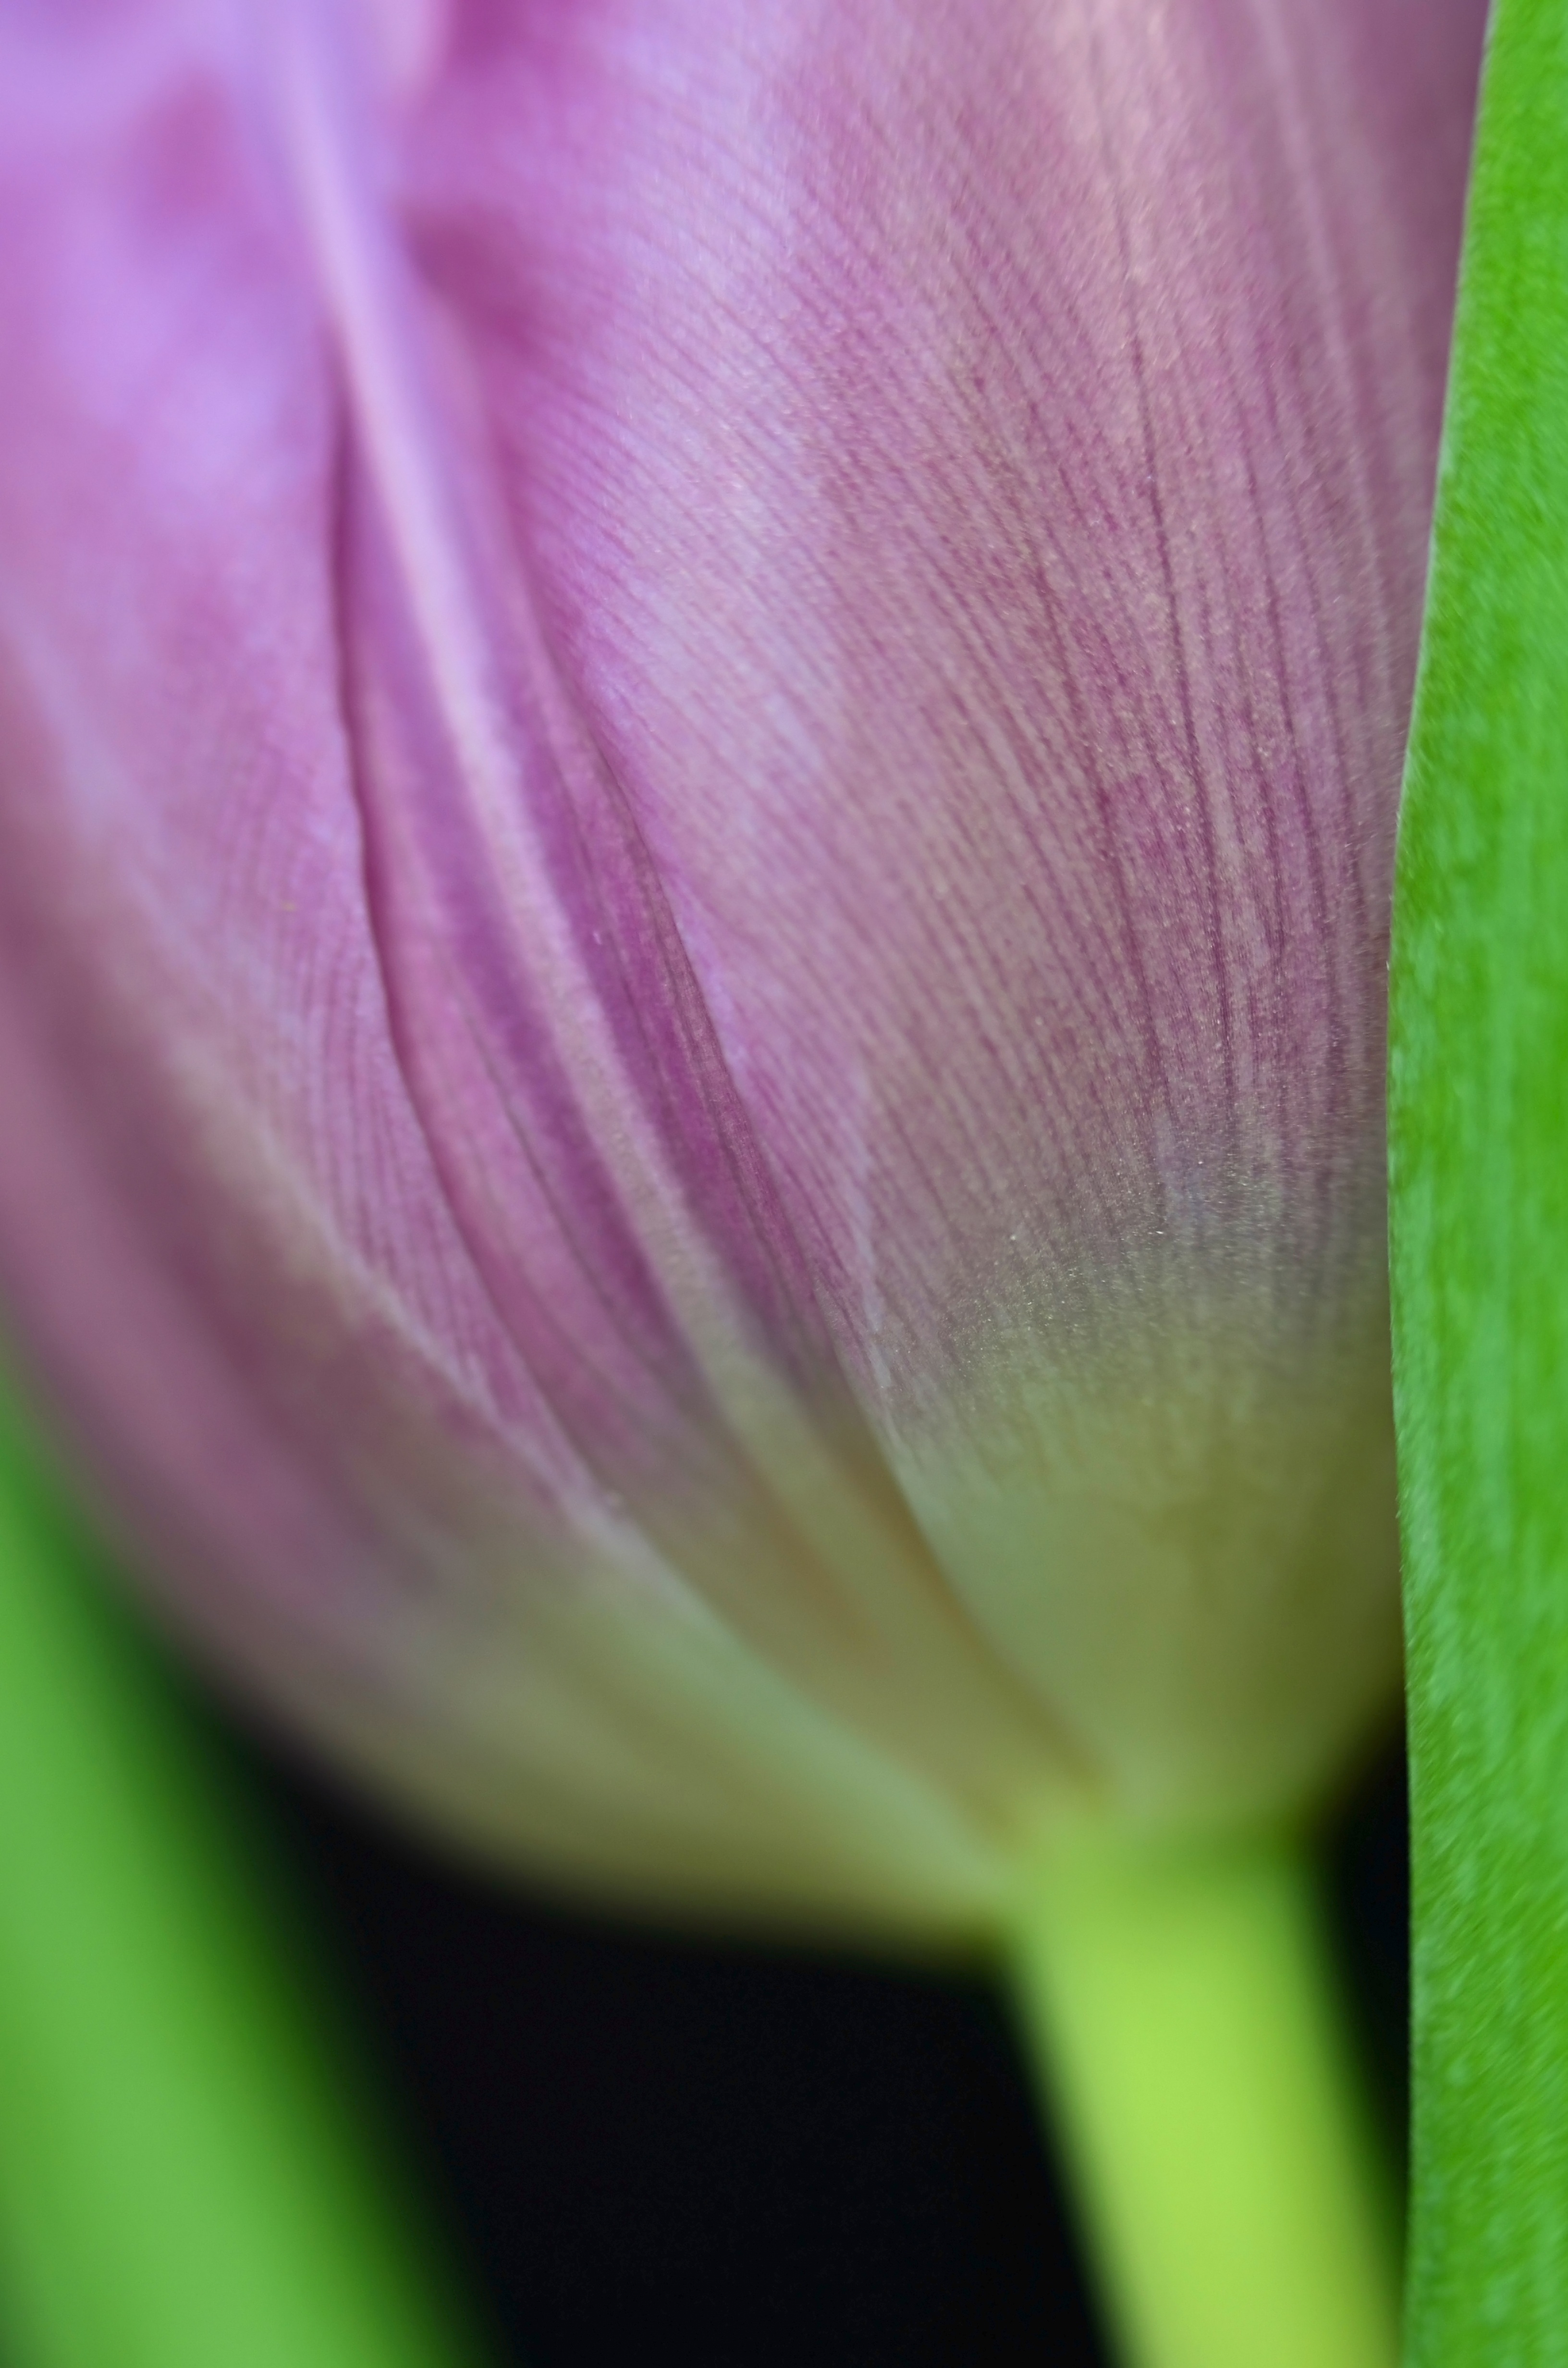
blossom, plant, photography, leaf, flower, petal, bloom, floral, tulip, spring, green, color, macro, pink, flora, close up, beauty, tender, macro photography, flowering plant, plant stem, land plant